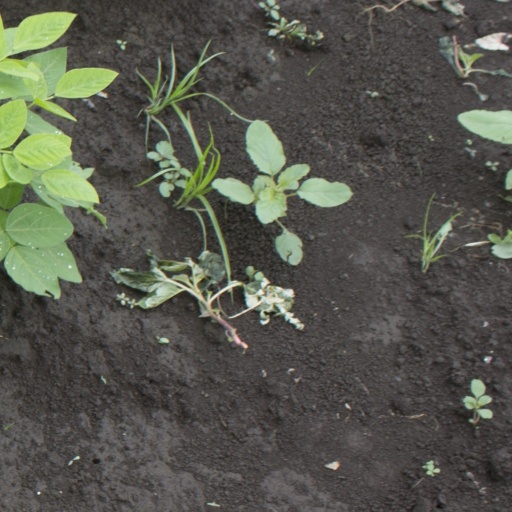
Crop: soybean